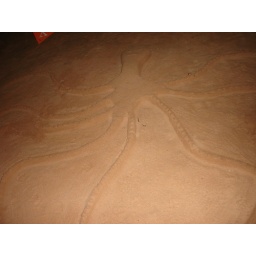
a sand castle at the Hikkaduwa Beach Fest' 2008. Location: on the beaches in Hikkaduwa, Sri Lanka